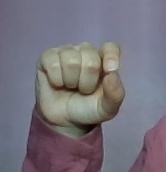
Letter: fa